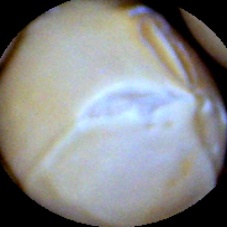
Label: Skin-damaged